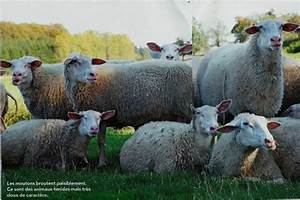
Label: pecora